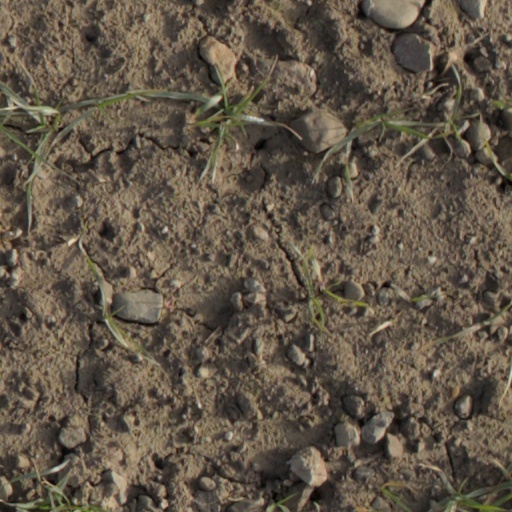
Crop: wheat